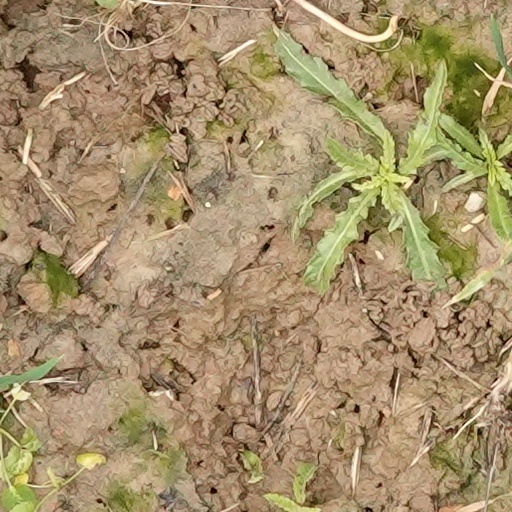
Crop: wheat